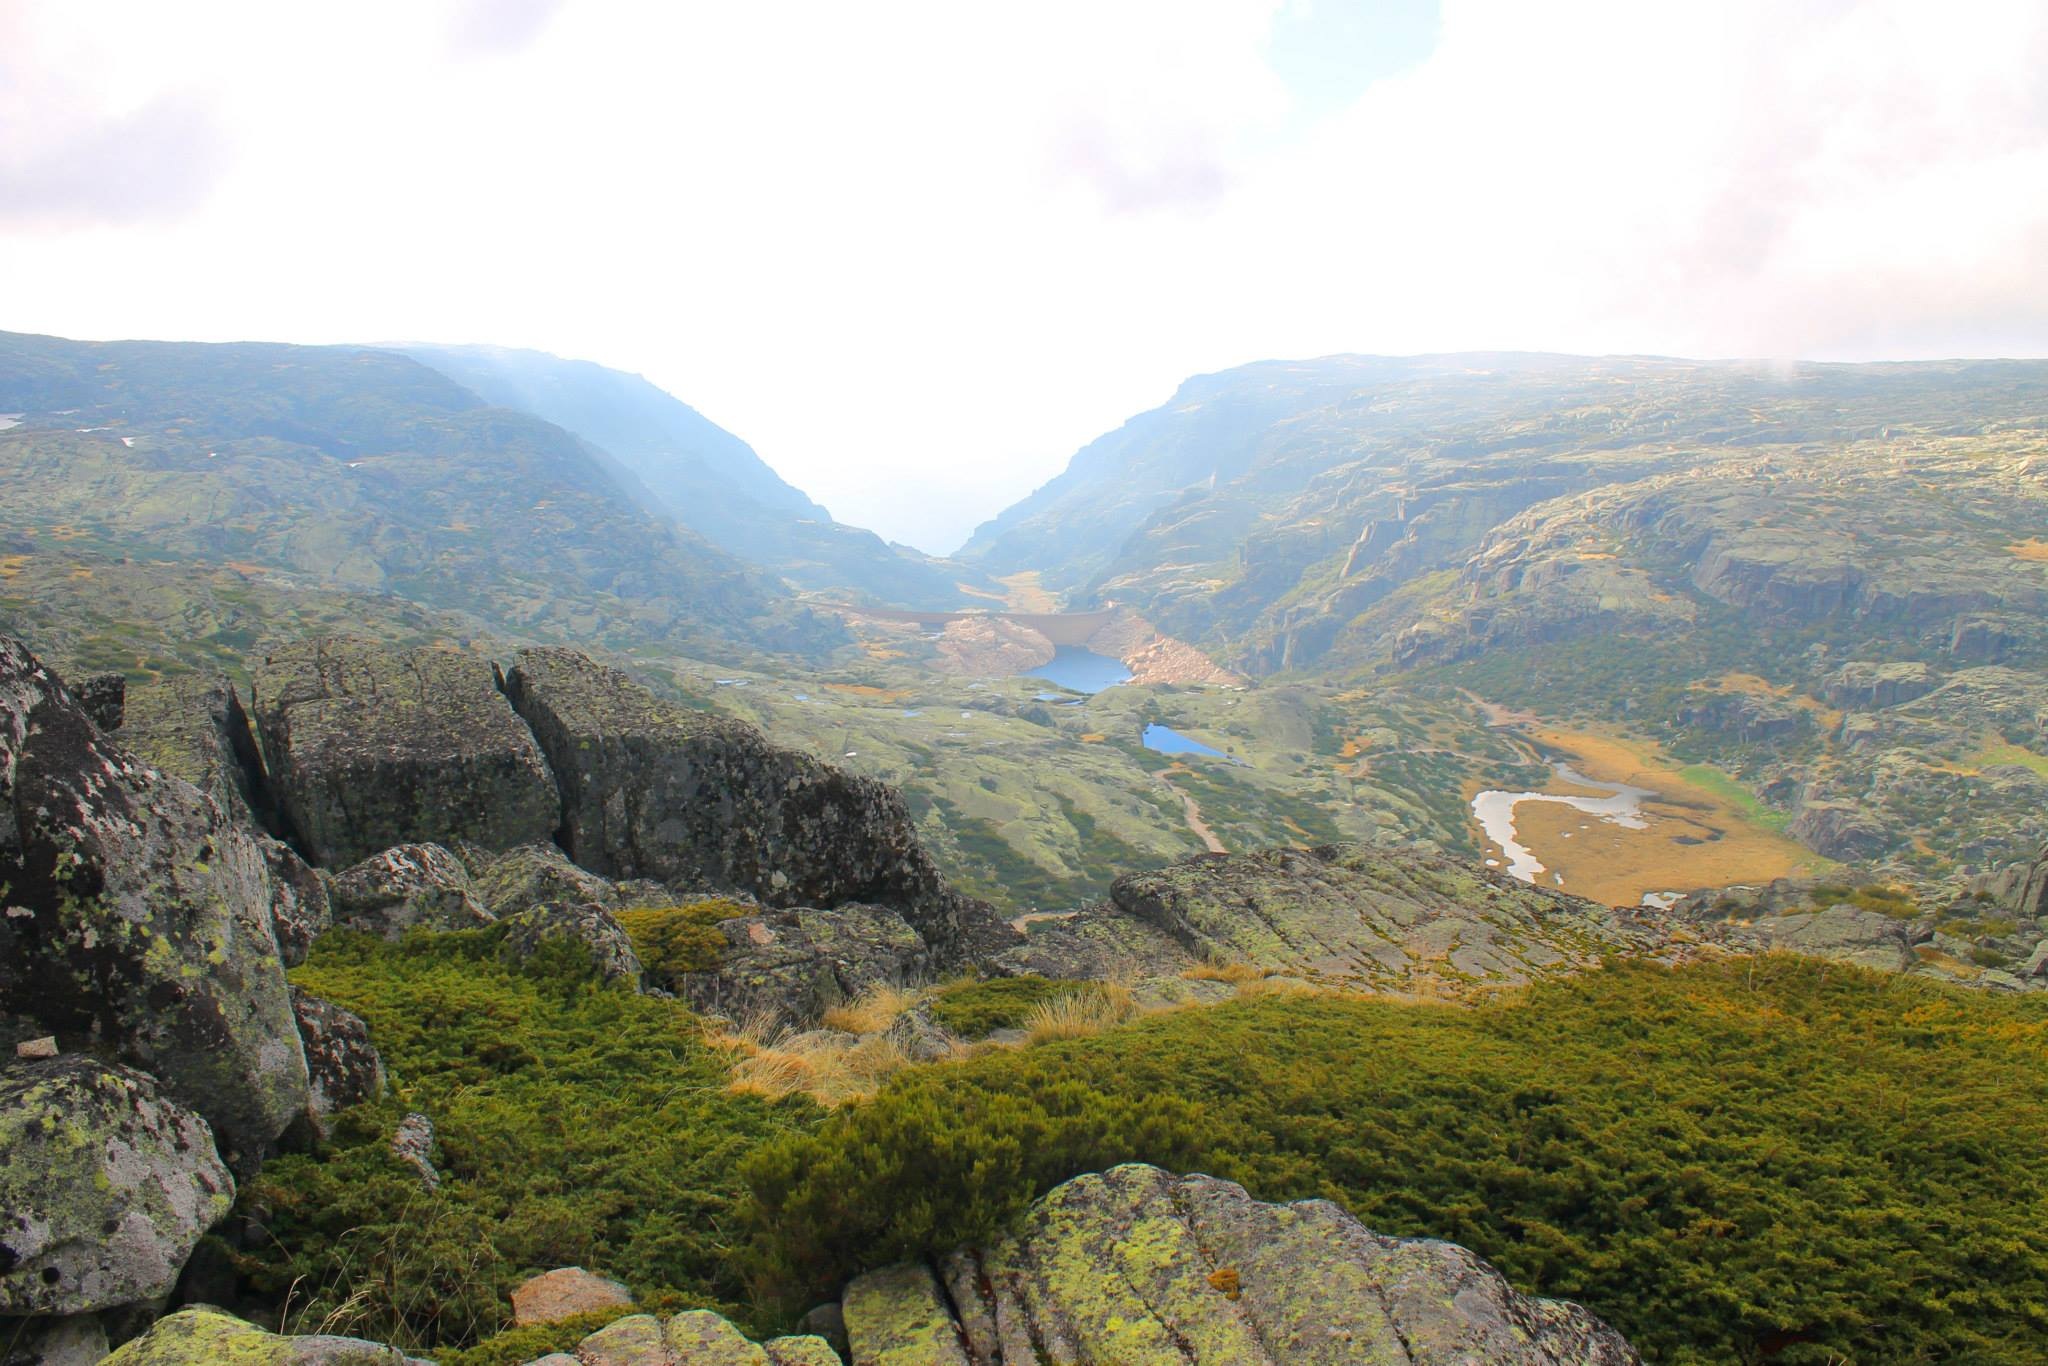
landscape, nature, mountain, hill, valley, mountain range, canyon, ridge, plateau, vista, fell, loch, serra, landform, tarn, mountain pass, star saw, geographical feature, mountainous landforms